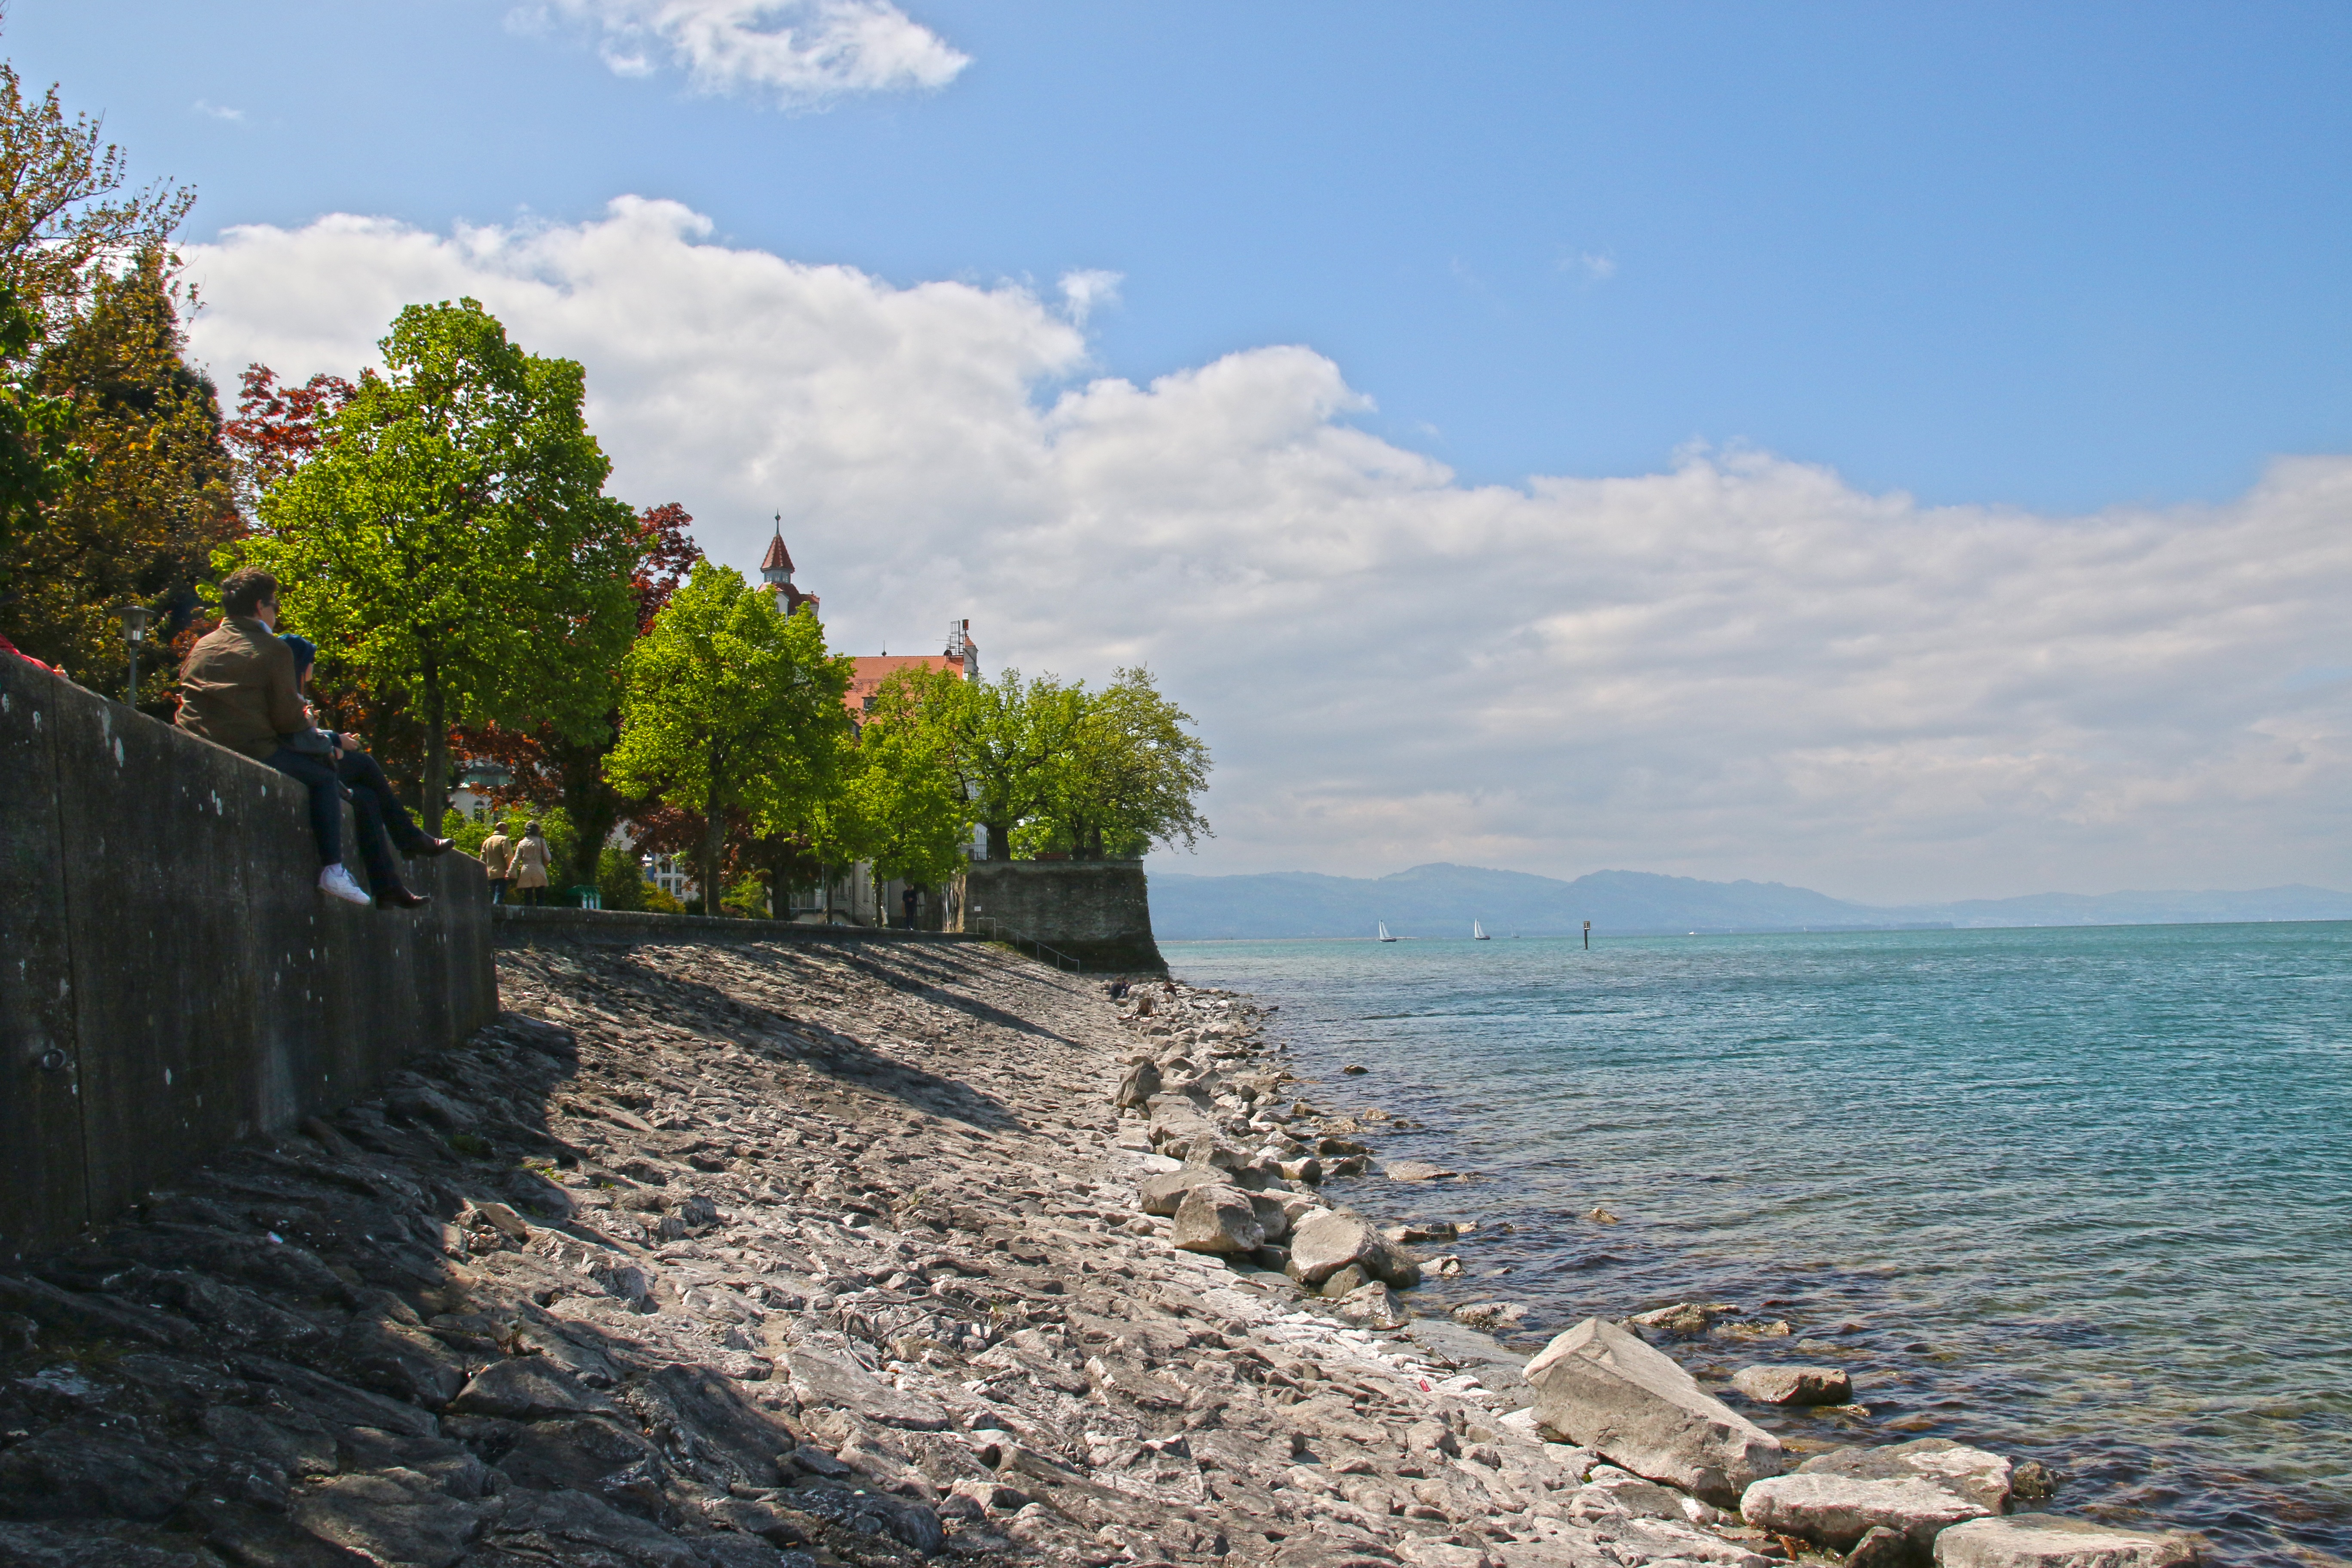
sea, coast, water, sky, lake, wall, vacation, spring, blue, terrain, waterway, clouds, bank, mood, lake constance, lindau